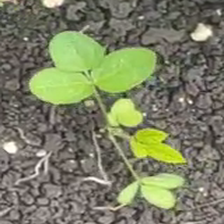
Weed species: Asian_Pigeonwings_(Clitoria Ternatea)